Highland Park Public School

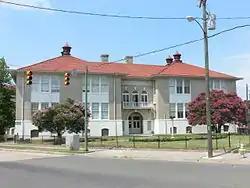

Highland Park Public School is a historic school building located in Richmond, Virginia. The structure was built in 1909 based on a design by noted Virginia architect Charles M. Robinson. The Mediterranean Revival building is a two-story brick and stucco structure topped by hipped roofs clad with terra cotta tiles. In its use of the Mediterranean Revival style, the building was a departure from the Georgian and Gothic styles commonly used in Virginia school buildings of the time. The building used as the community school for Highland Park, Virginia, until the community was annexed by the City of Richmond in 1914. It served thereafter as a neighborhood school in the Richmond public school system until it closed in the 1970s. The building is considered to be important as an example of the work of Charles M. Robinson, who served as Richmond School Board architect from 1909 to 1930. The building was listed on the National Register of Historic Places in 1991. The building was converted from 1990 to 1991 into a residential apartment complex for senior citizens and re-opened under the name Brookland Park Plaza.